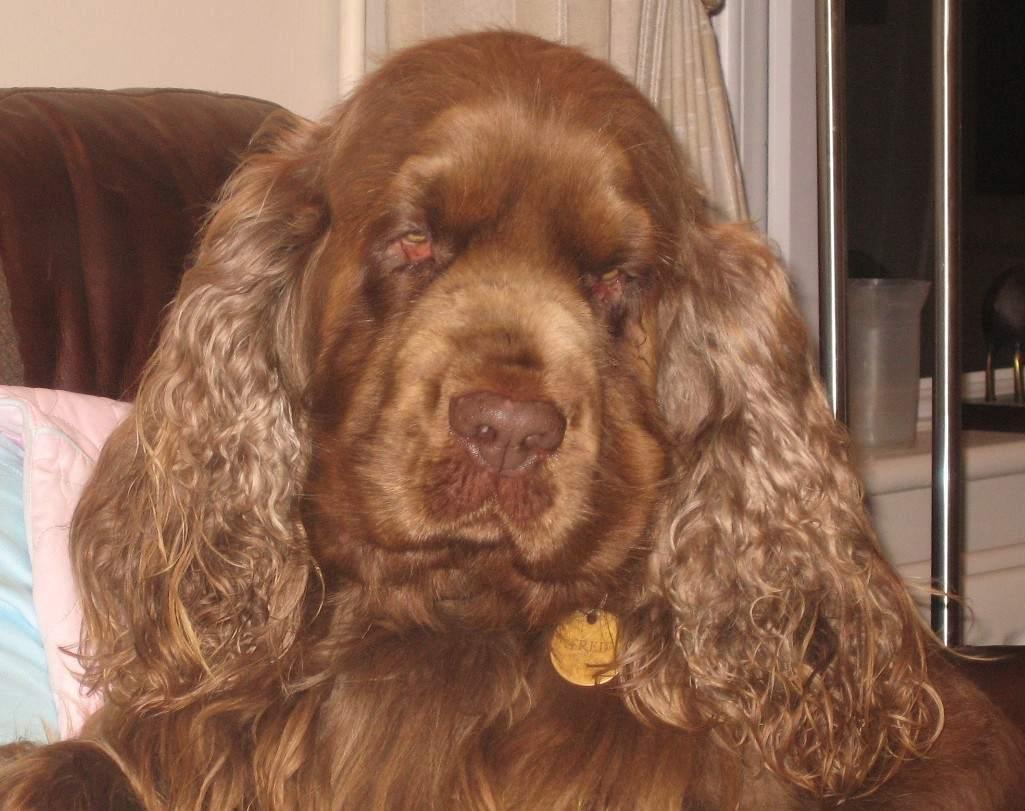
Sussex_spaniel